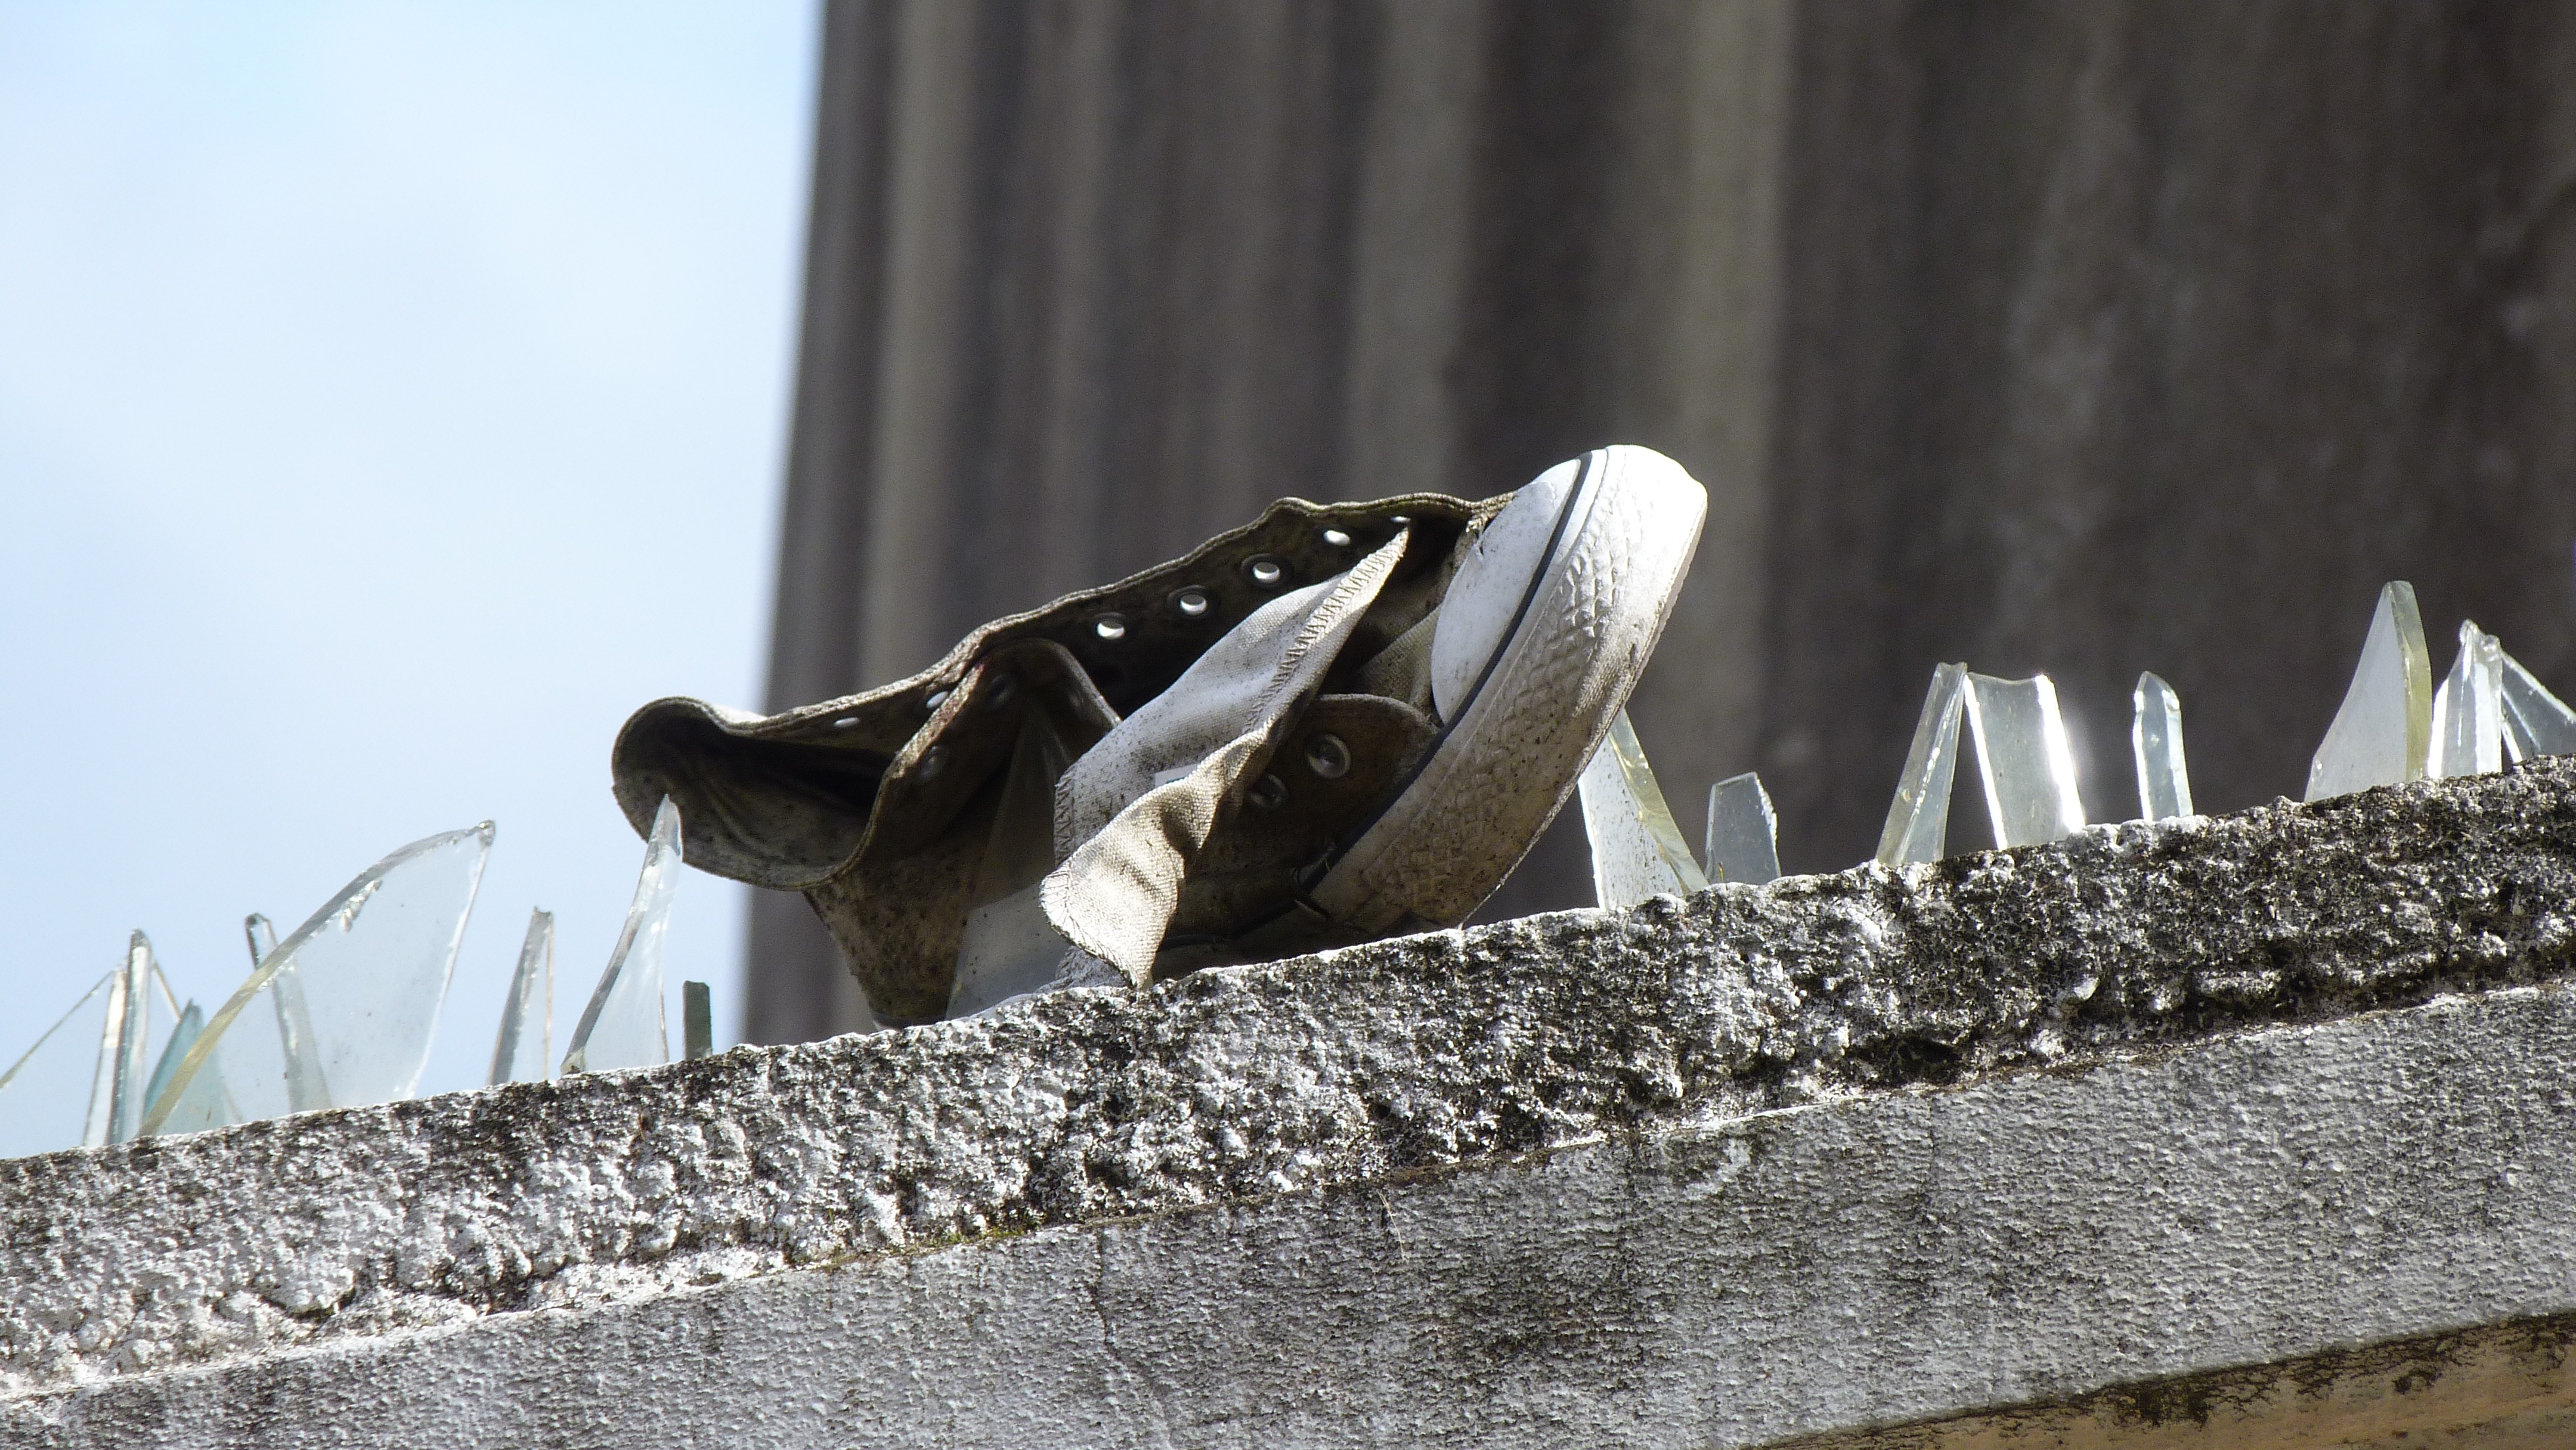
shoe, winter, bird, wing, glass, old, wall, seabird, wildlife, sneaker, stone wall, fauna, vertebrate, perching bird